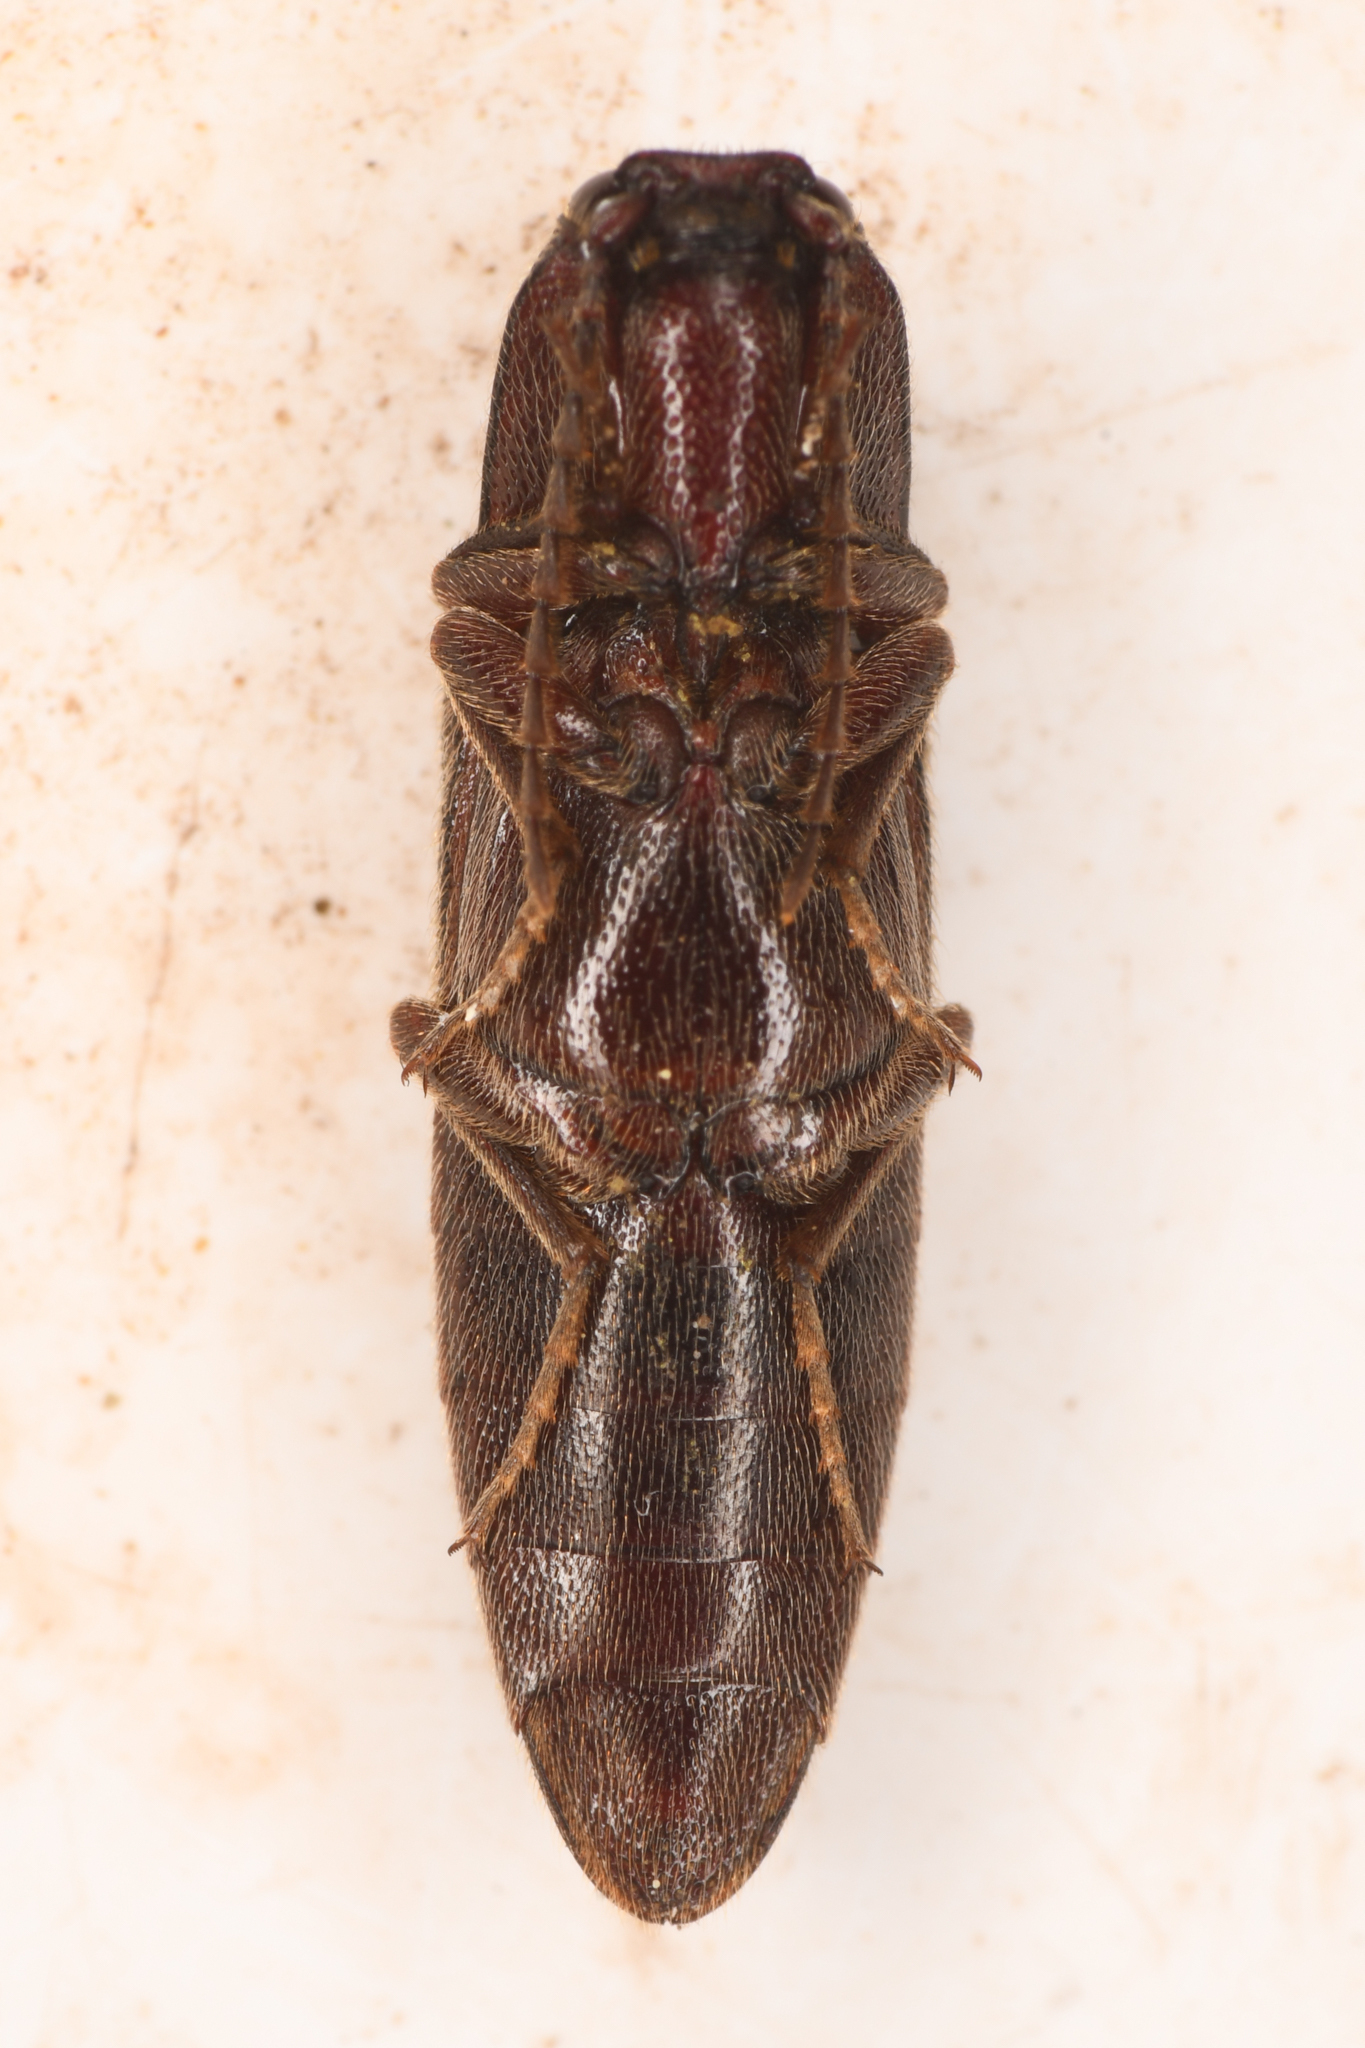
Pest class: clickbeetles_wireworms